Don Sundquist

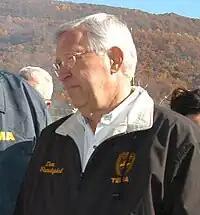
Sundquist in November 2002

In 1998, Sundquist easily won renomination, defeating Memphis realtor Shirley Beck-Vosse, 258,786 votes to 28,951. In the general election, he easily defeated his Democratic opponent, John Jay Hooker, 669,973 votes to 287,790. Shortly after winning reelection in November 1998, Sundquist implemented the ConnectTen program, which made Tennessee the first state in the nation to connect its schools and libraries to the Internet.